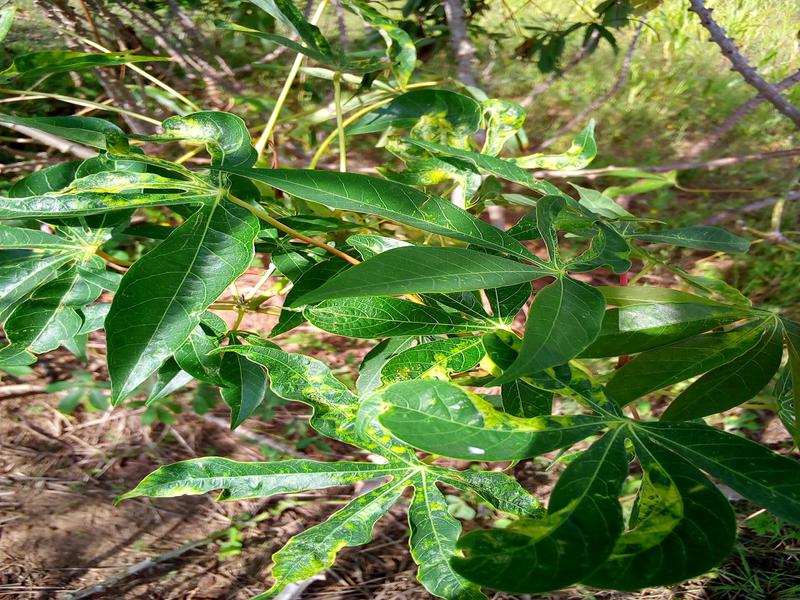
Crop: cassava
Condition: mosaic_disease